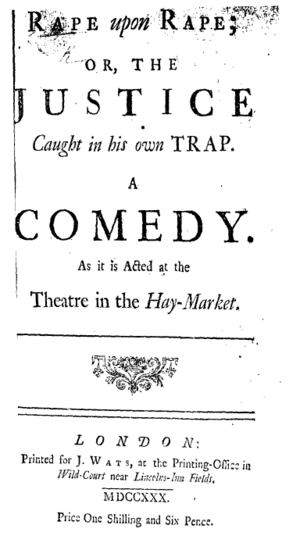
Viol après viol est une comédie de Henry Fielding. Elle a été représentée au Haymarket Theatre le 23 juin 1730.